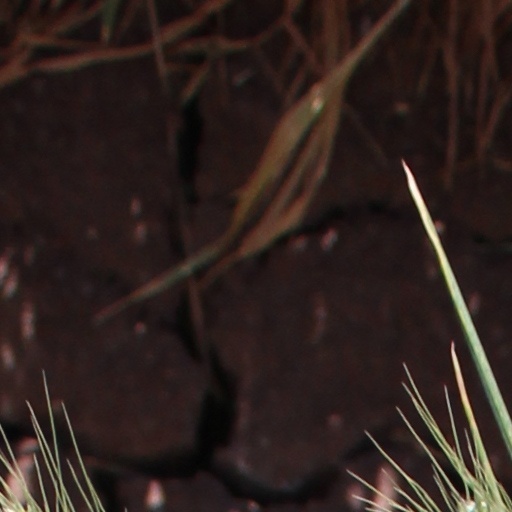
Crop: wheat